Bryan O'Loghlen

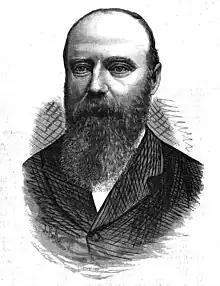

Sir Bryan O'Loghlen, 3rd Baronet (pronounced and sometimes spelt Brian O'Lochlen; 27 June 1828 – 31 October 1905) was an Irish-born Australian colonial politician who was the 13th Premier of Victoria.